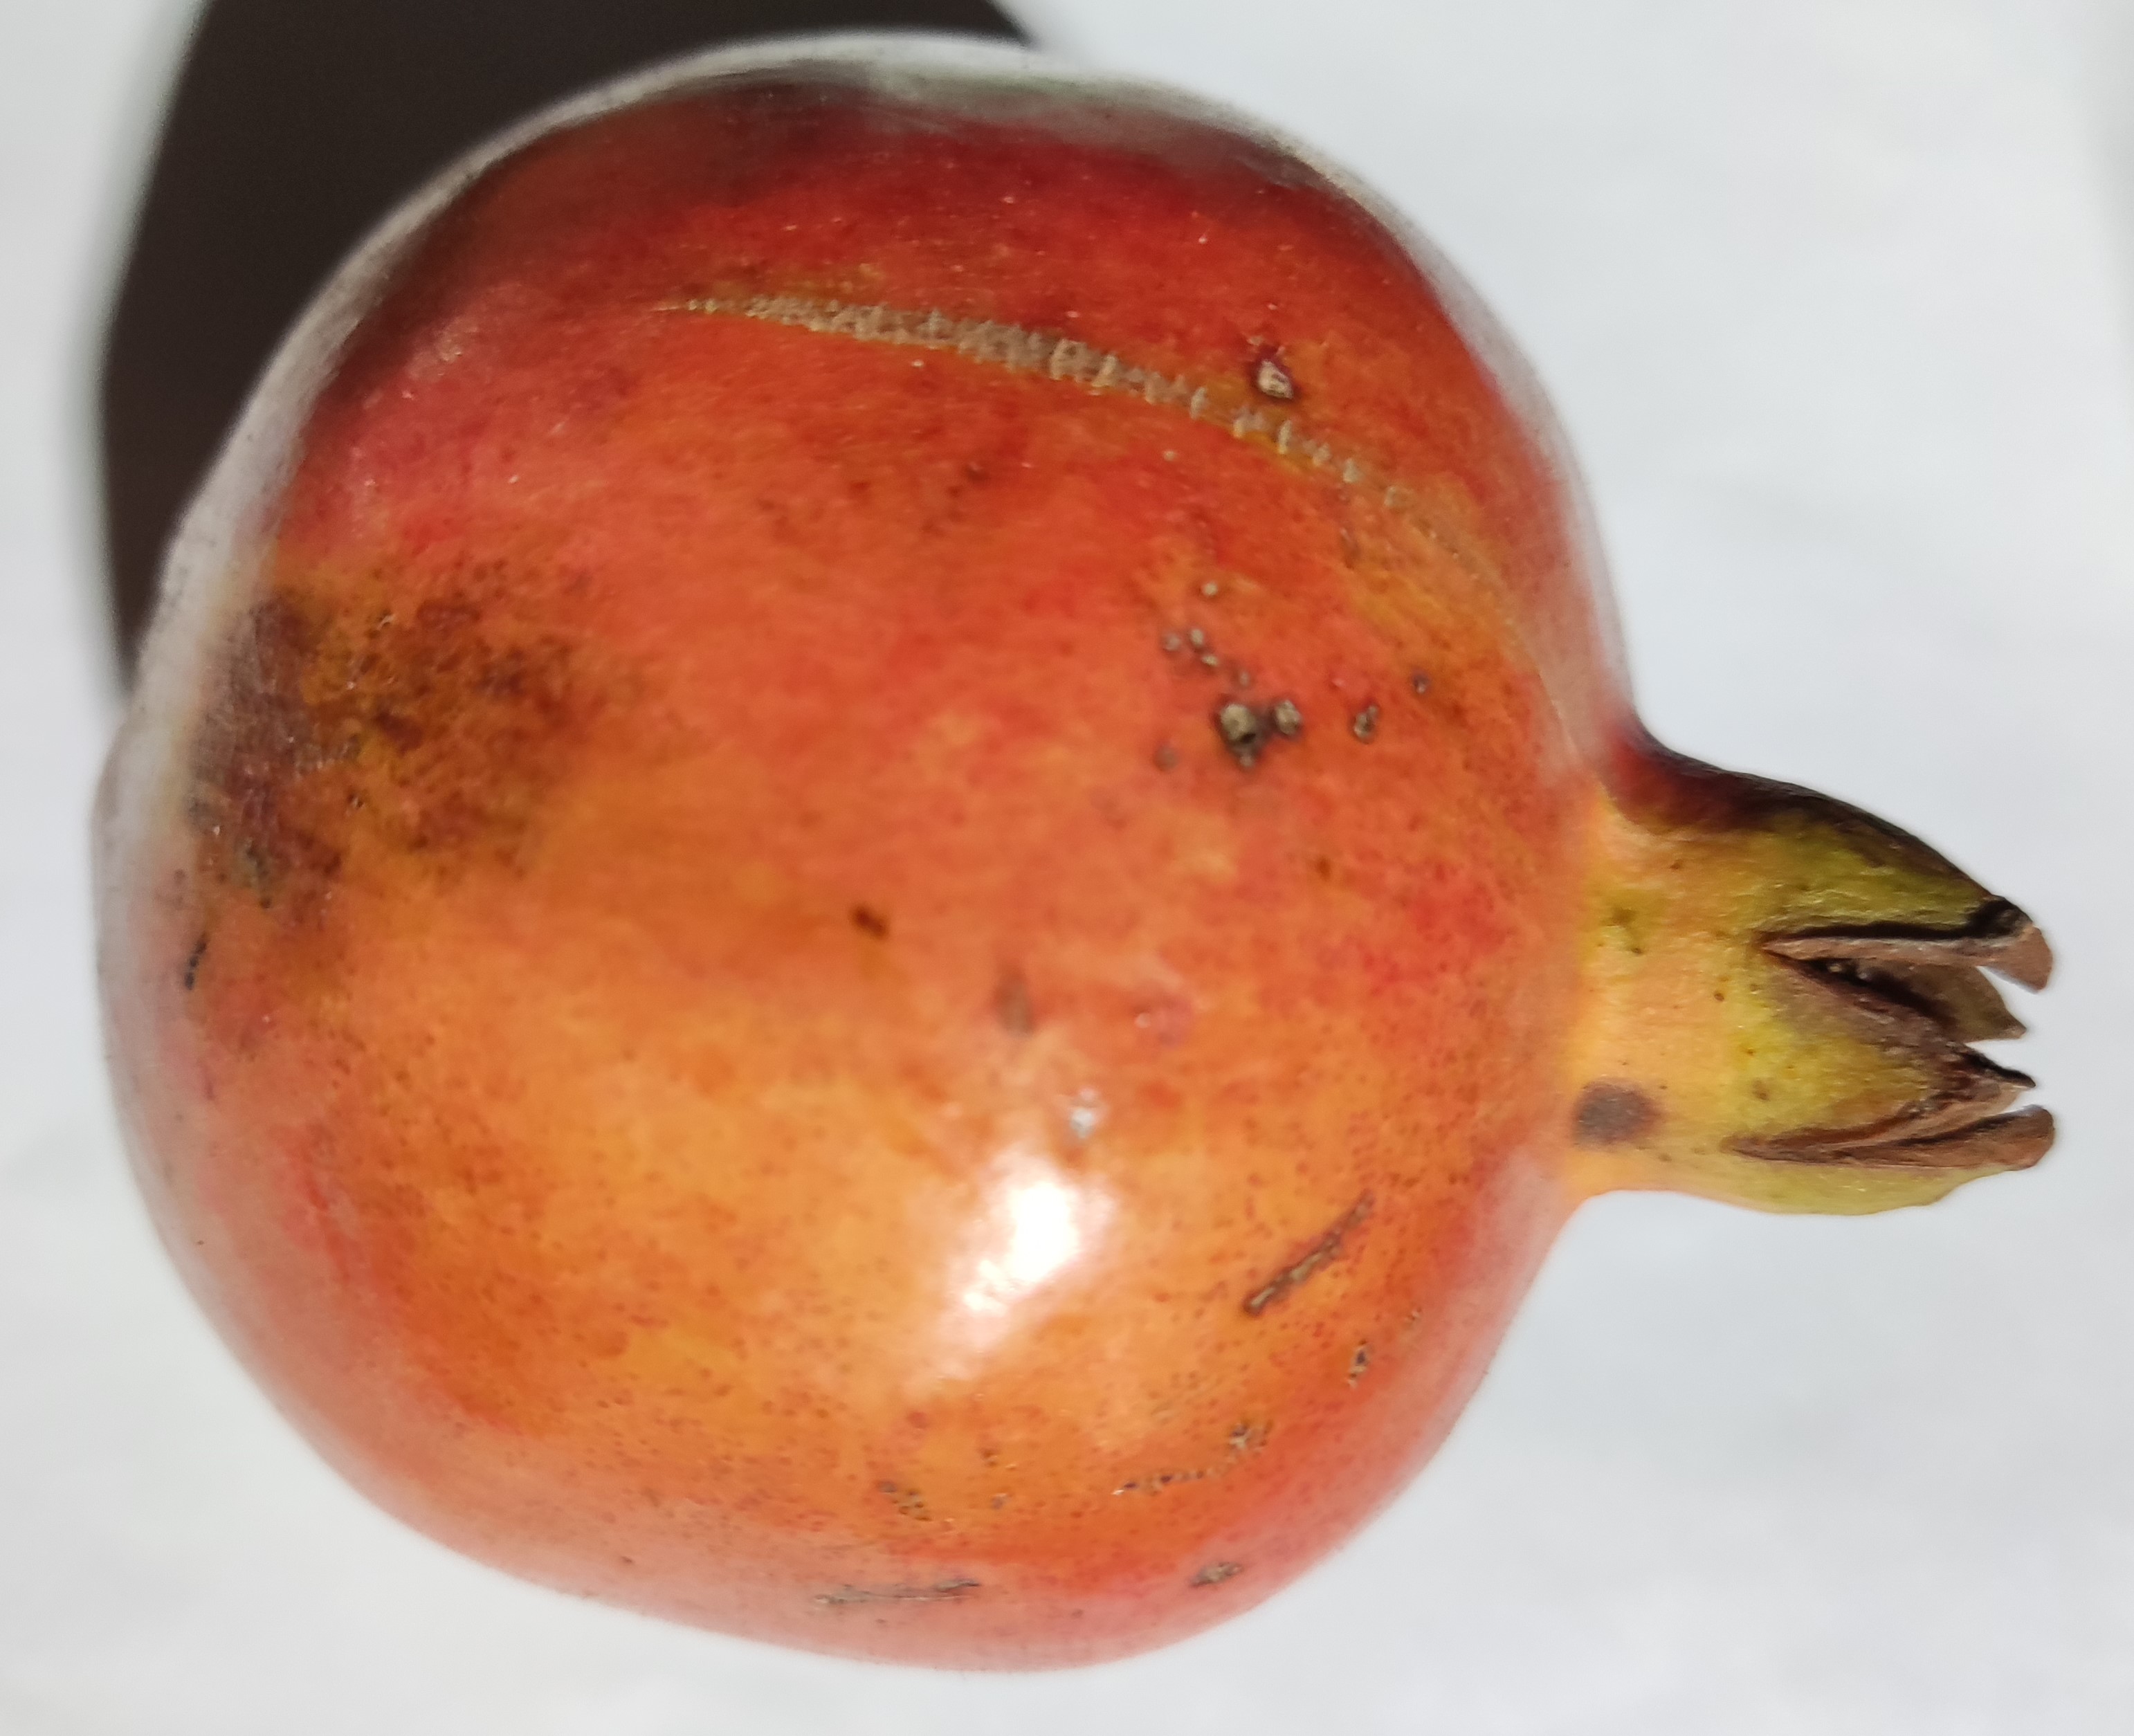
Fruit: pomegranate
Condition: fresh